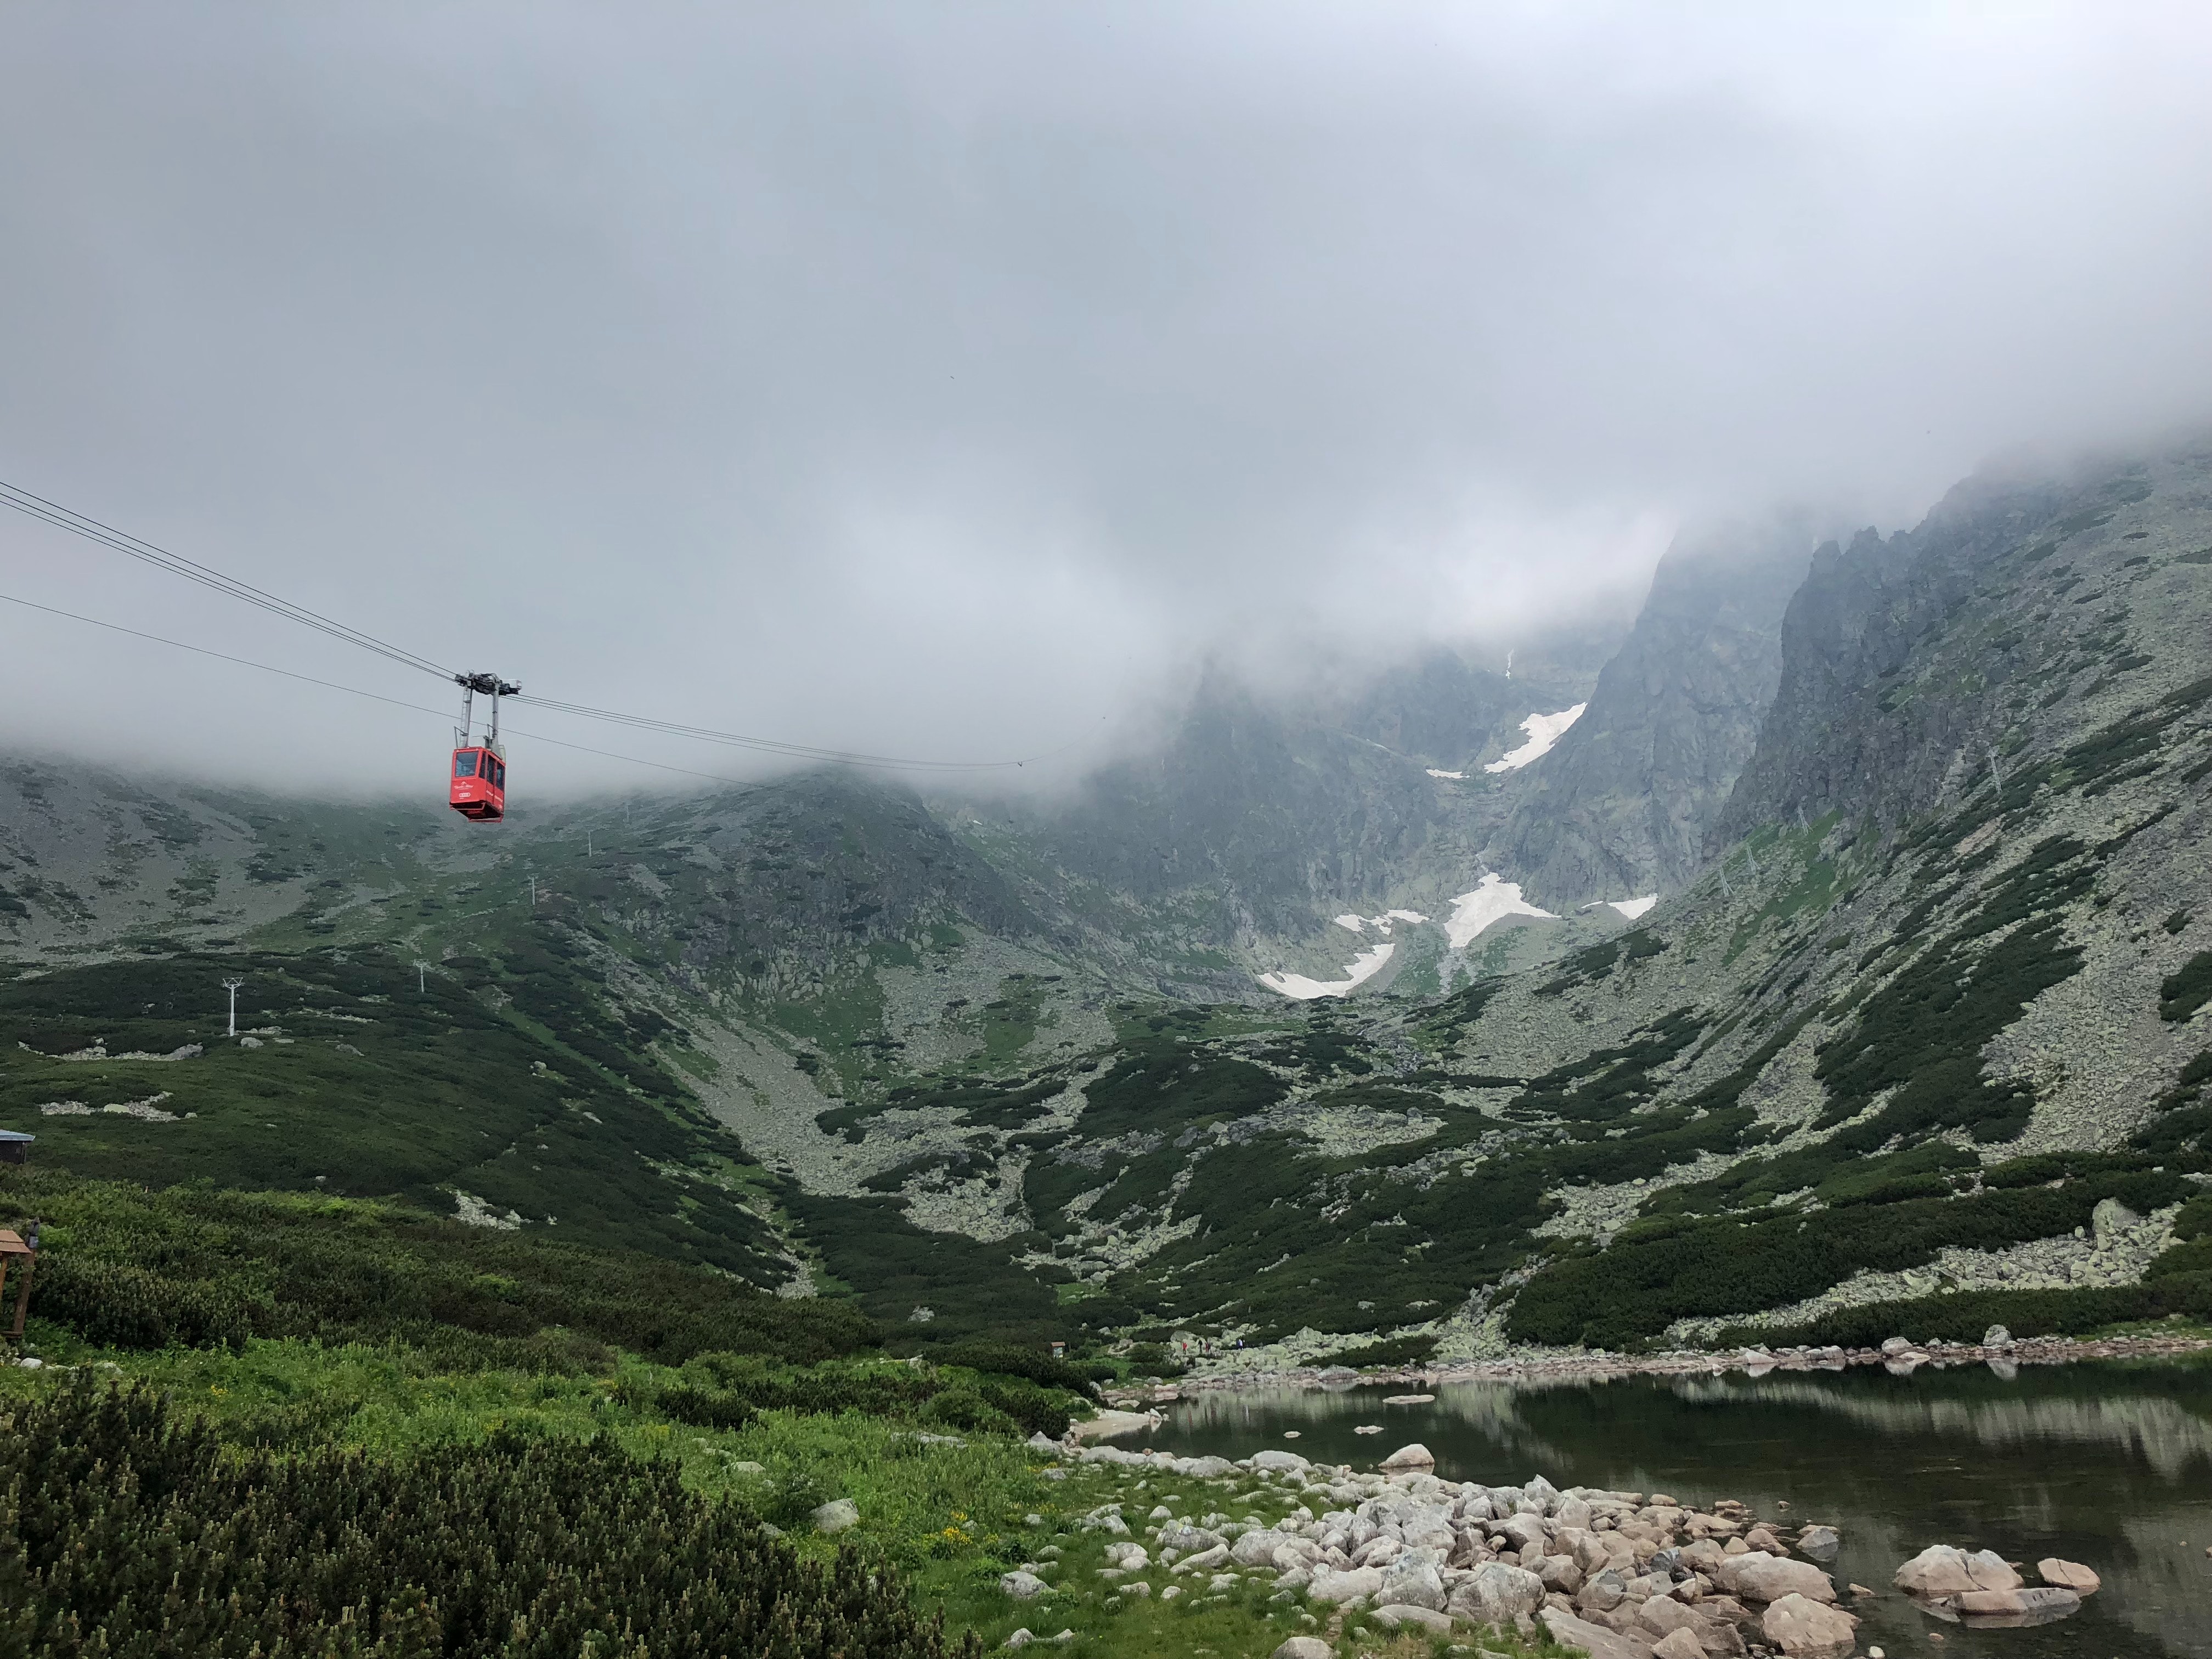
mountainous landforms, highland, mountain, hill station, atmospheric phenomenon, mountain range, valley, geological phenomenon, mountain pass, hill, sky, fell, ridge, mist, alps, cloud, landscape, cable car, terrain, fog, slope, road, vehicle, mount scenery